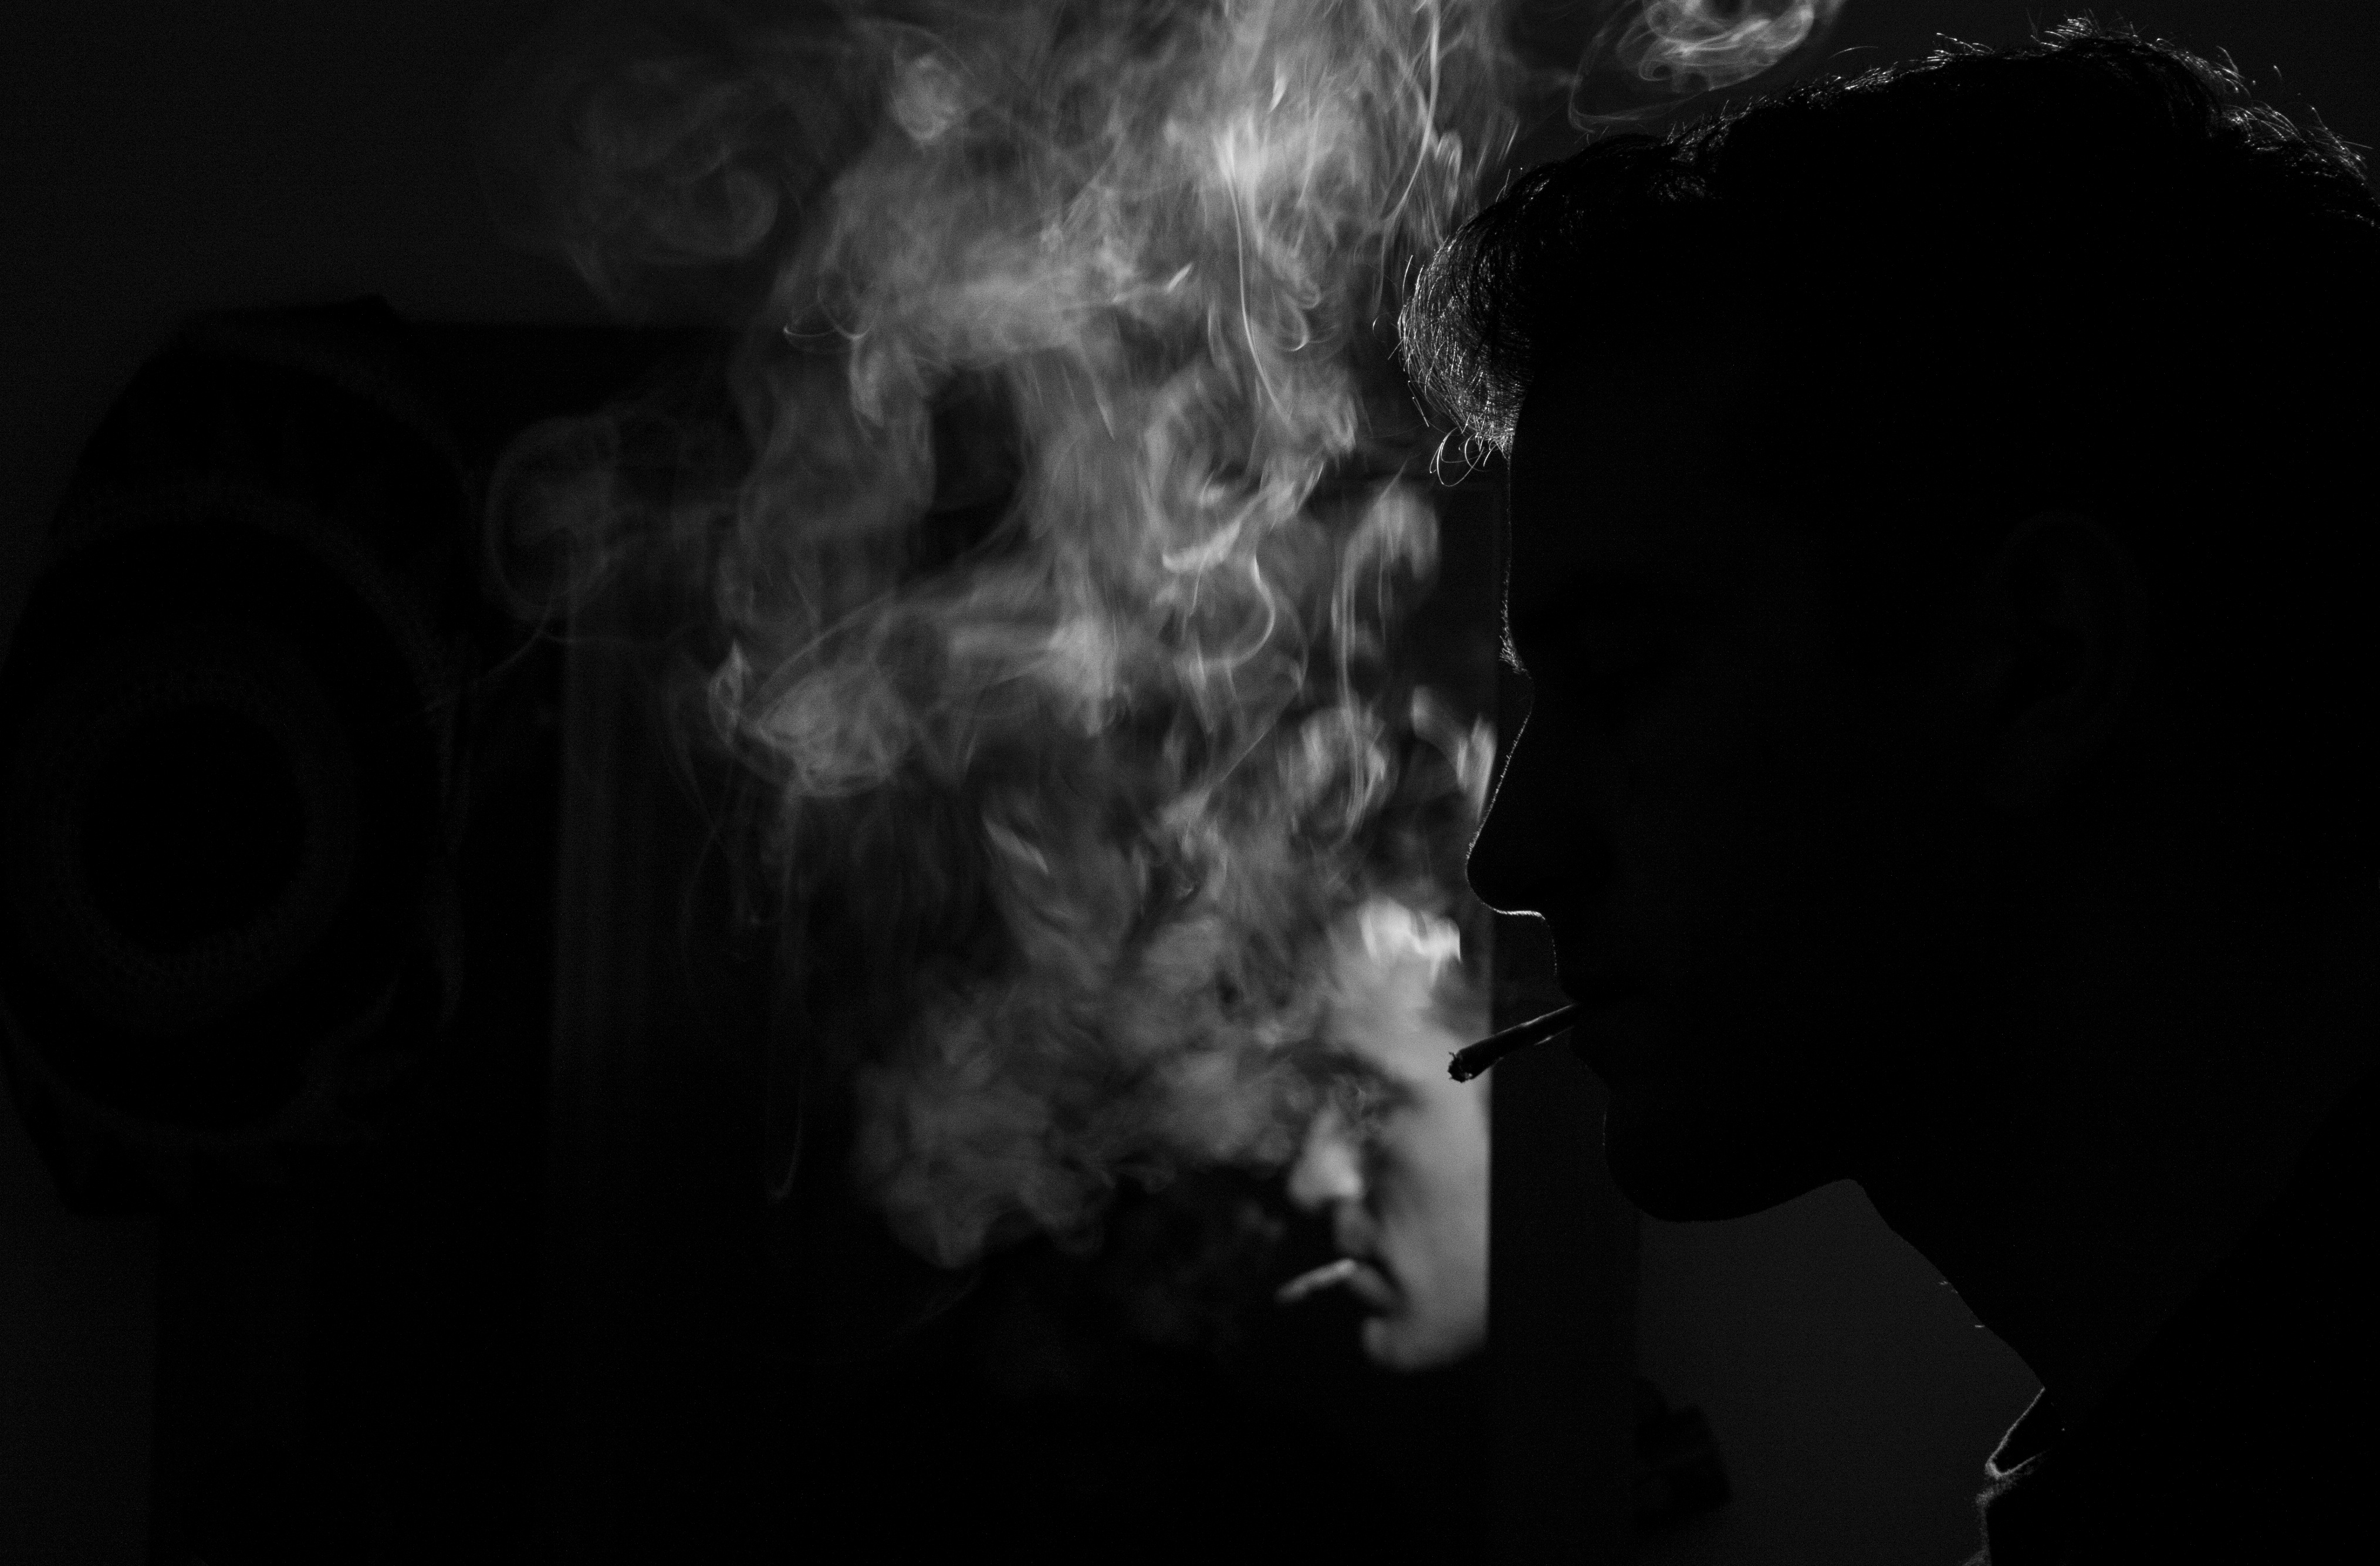
man, light, black and white, smoke, smoking, darkness, black, monochrome, screenshot, smoker, special effects, monochrome photography